Zakopane-Gubałówka transmitter

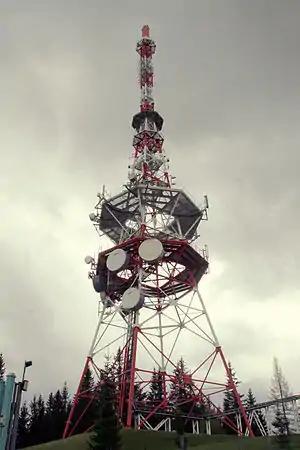
Viewed from below

The Zakopane-Gubałówka transmitter (Polish designation: RTON Gubałówka) is a facility for FM- and TV-transmission on the Gubałówka mountain at Zakopane, Poland. The Zakopane-Gubałówka transmitter uses a free-standing lattice tower located at . It is situated at 1,122 metres above sea level.